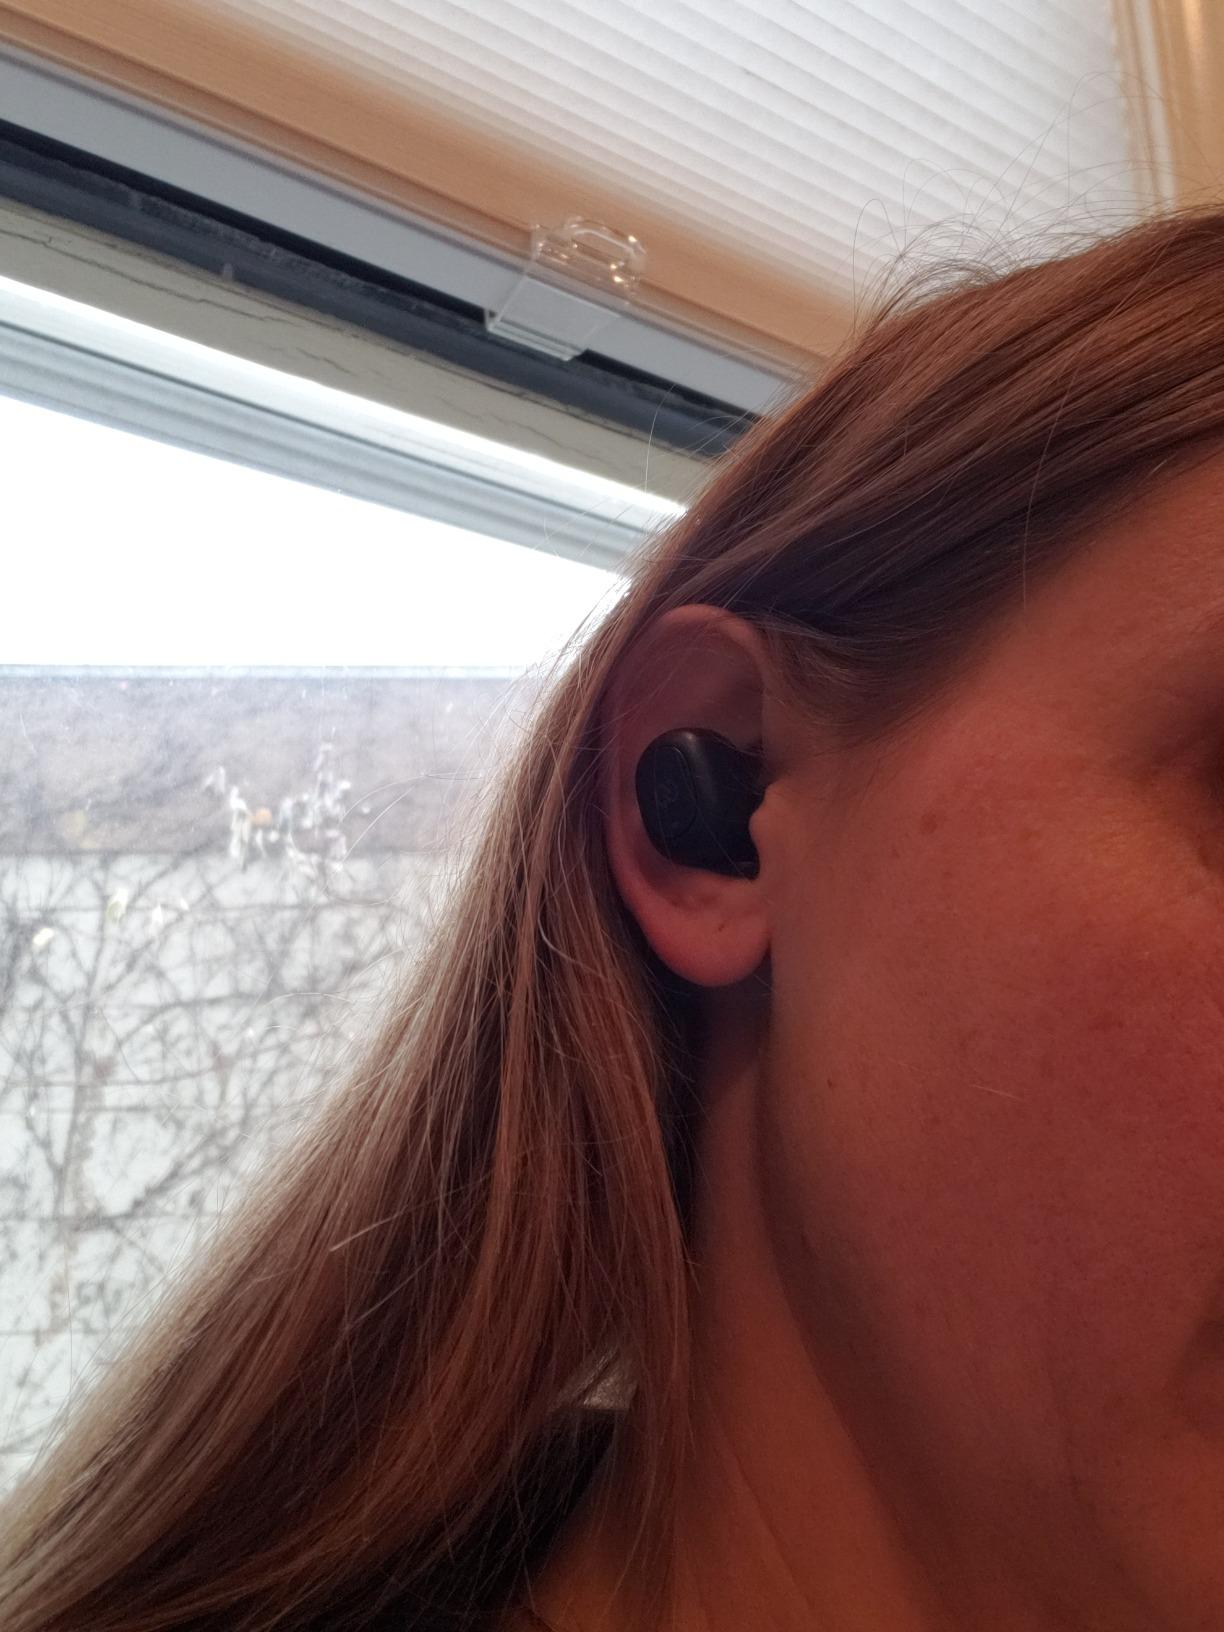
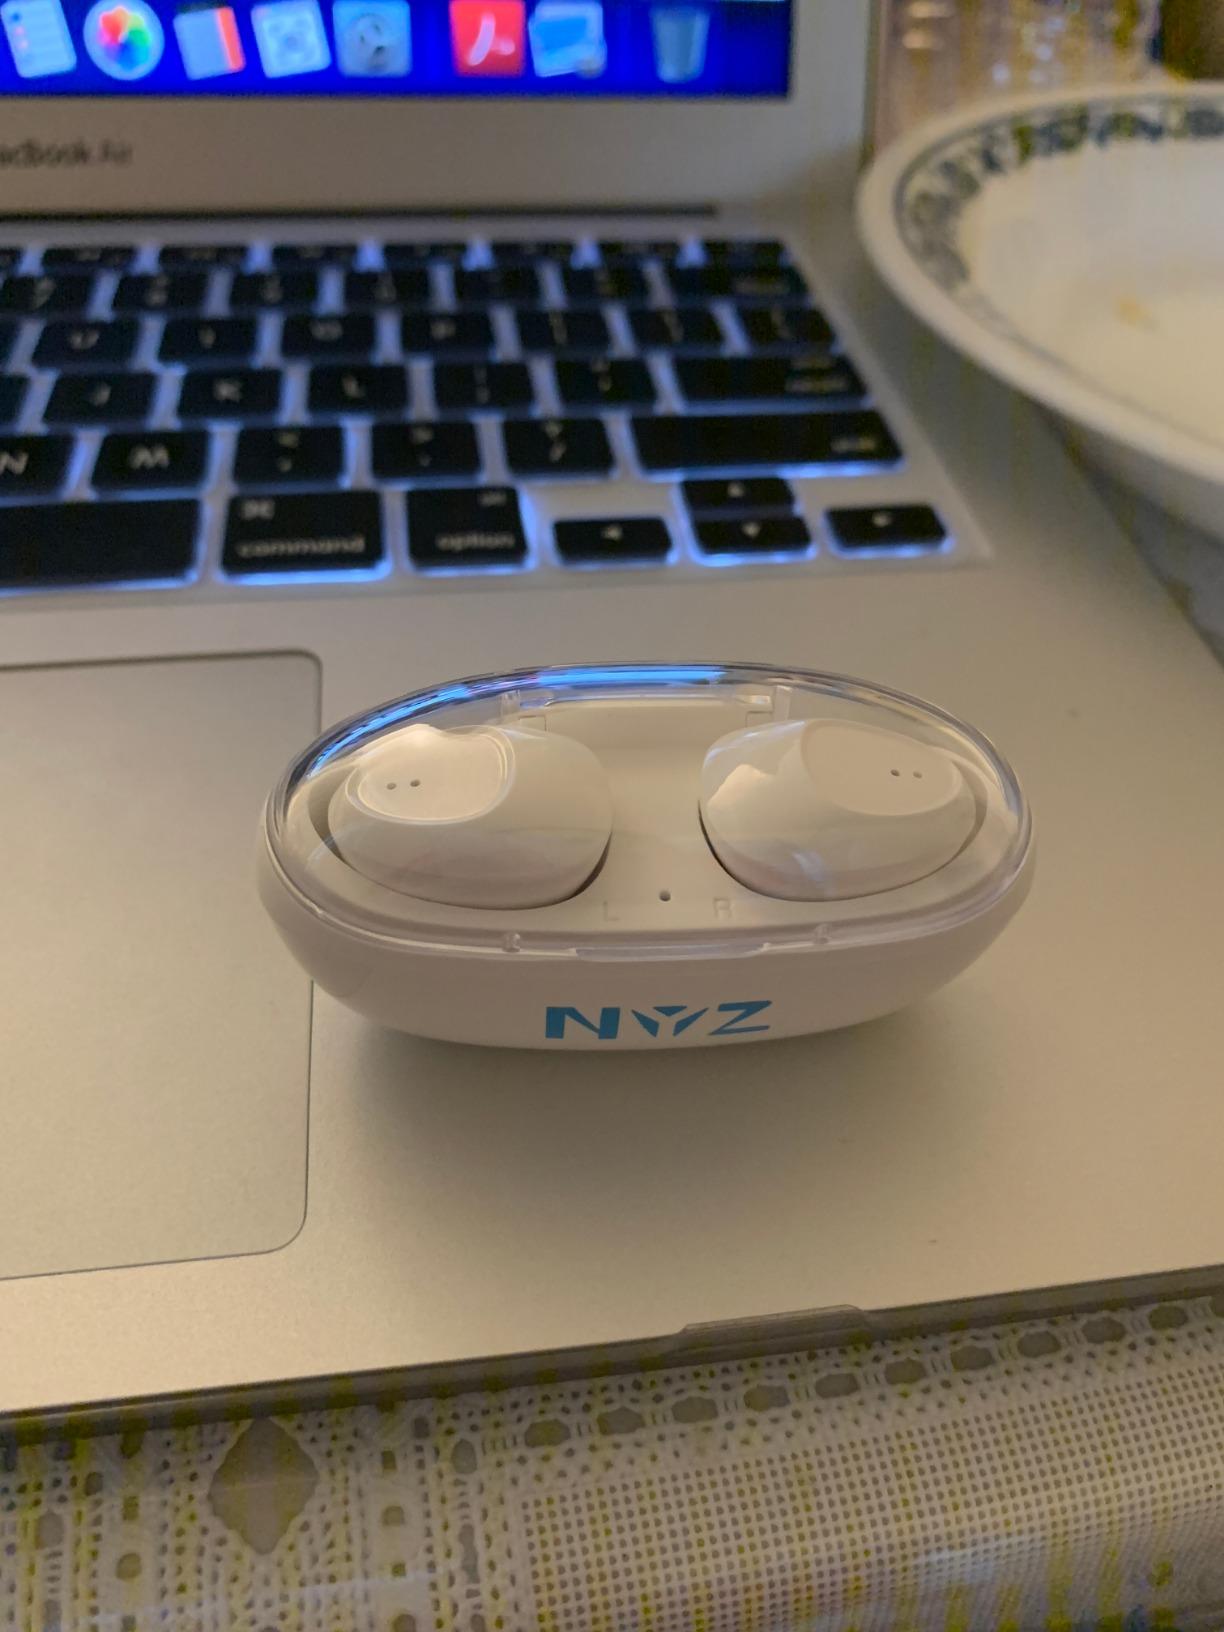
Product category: earbuds
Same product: no